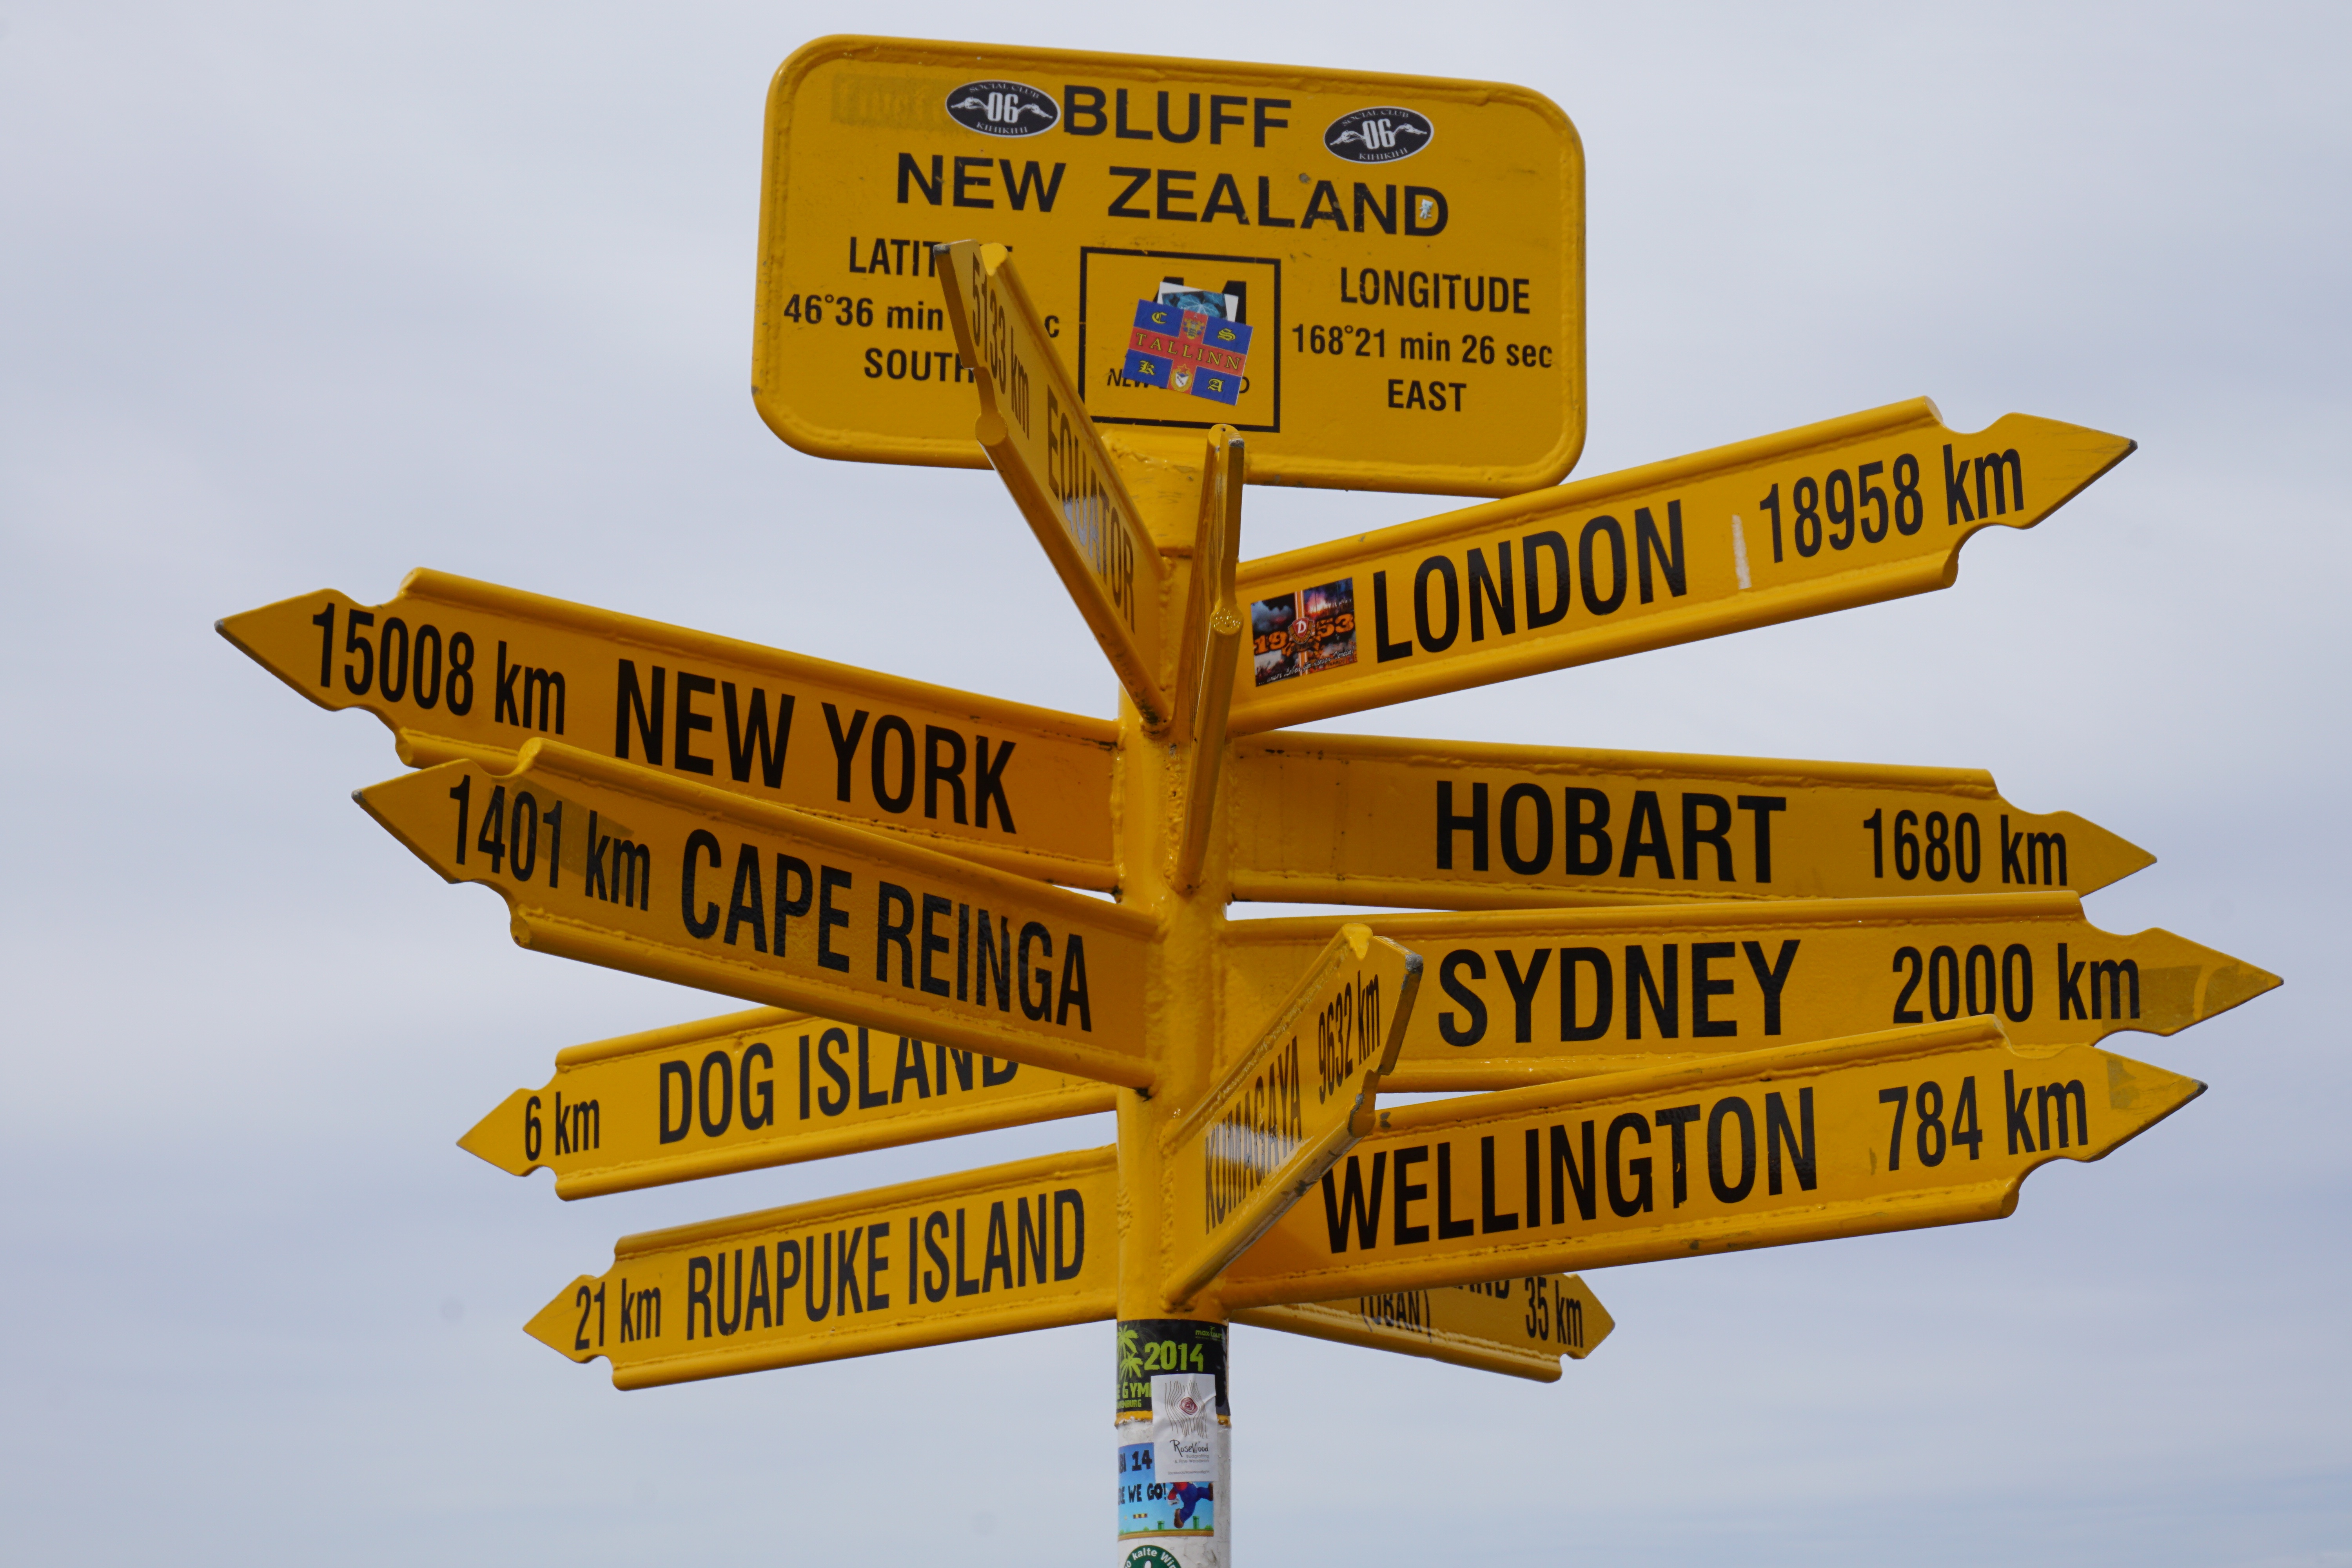
number, sign, landmark, street sign, yellow, tourism, signage, font, bluff, new zealand, destination, traffic sign, vehicle registration plate